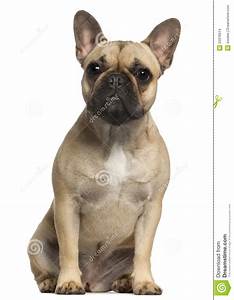
Label: dog